Karimpur

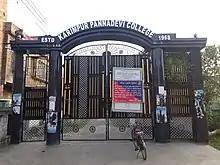
Karimpur Pannadevi College

Karimpur has three high schools: Karimpur Jagannath High School, Karimpur Girls High School and Jamsherpur B.N High School. One undergraduate college named Karimpur Pannadevi College is there.